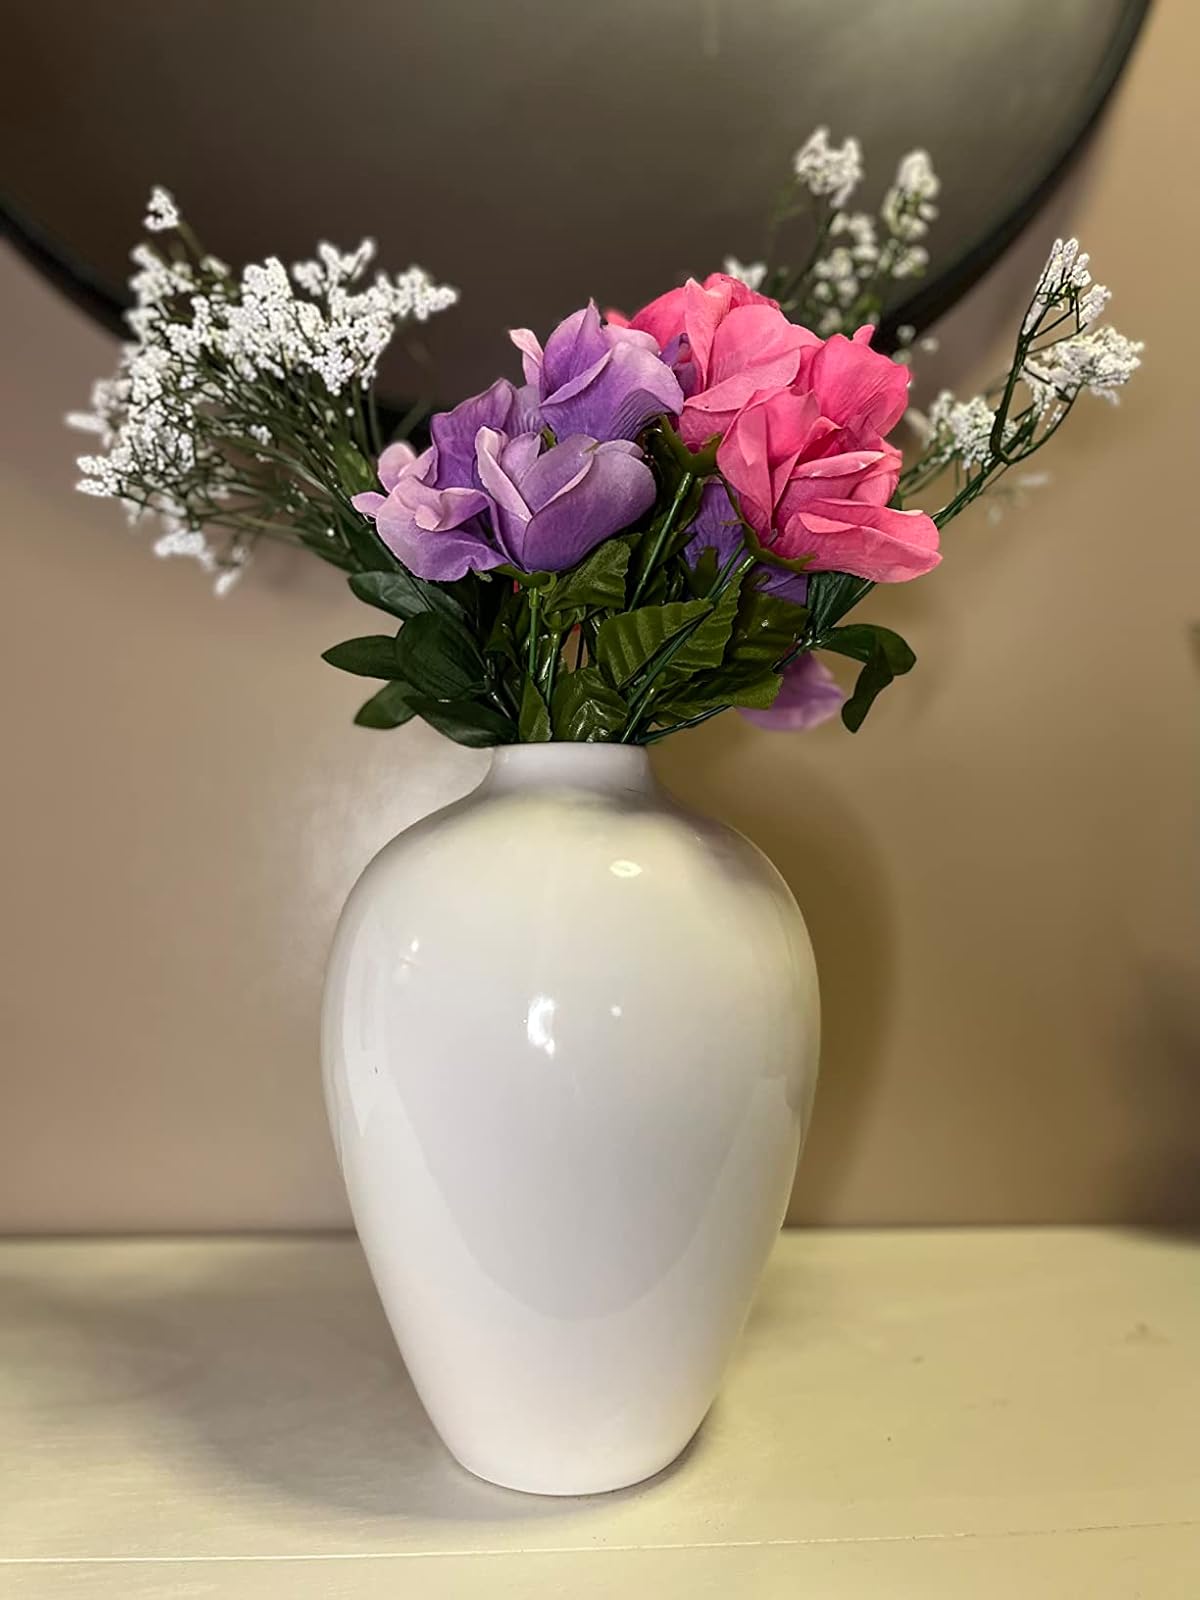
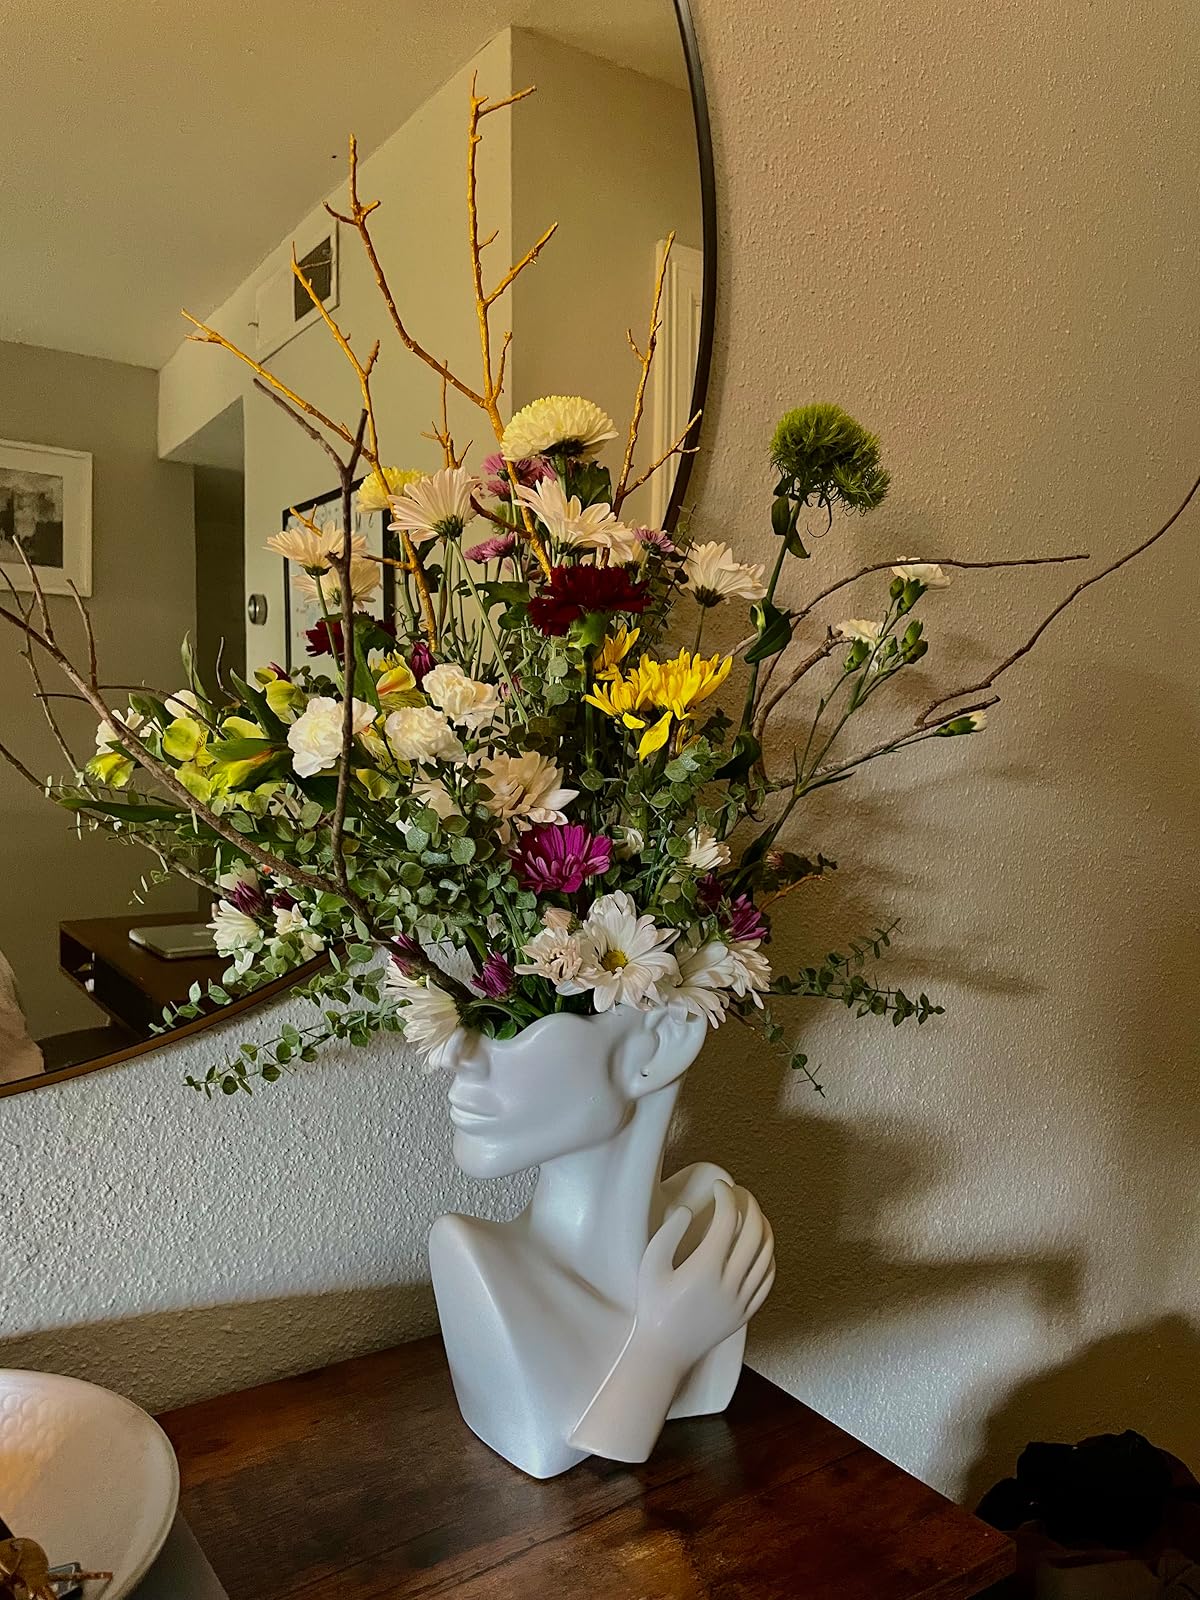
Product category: vase
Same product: no